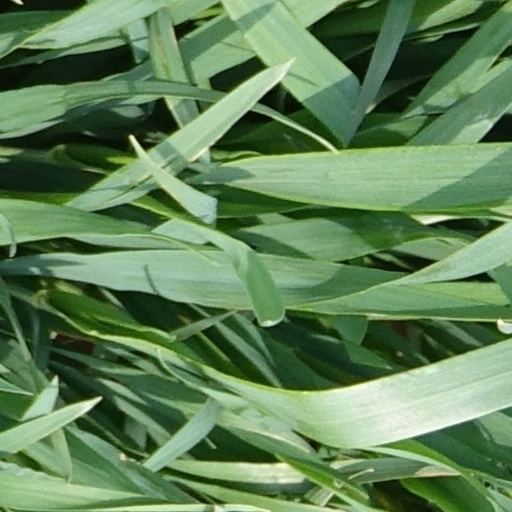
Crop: wheat